Galatian War

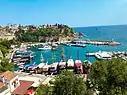
The harbor in Attalia, modern day Antalya, where Vulso may have received his supplies.

The historians John D. Grainger and Nels W. Førde argue that most historians have accepted Livy's account of the war without critical analysis. Grainger points out that Livy had cited his account of the war in book 38 to Lucius Furius Purpureo and Lucius Aemilius Paullus Macedonicus, both of whom were political enemies of Vulso. However, Livy also cited material from Quintus Claudius Quadrigarius, seen as a pro-Vulso historian. Book 39, which dealt with the triumph celebrated by Vulso, has been speculated to have been sourced from Valerius Antias, an anti-Vulso historian. Grainger also argues that Livy, in all likelihood, had overstated the numbers of the Galatian combatants. He argues that Vulso had been sent to attack the Galatians only as a front, and that the actual intent was to use the presence of Roman troops on Seleucid territories to claim those territories for Rome and the allies. Grainger further argues that Vulso had the powers to negotiate with the Galatians and all other kingdoms east of the Taurus Mountains, which he wouldn't have had without approval from the Senate.